Istituto Geografico Centrale

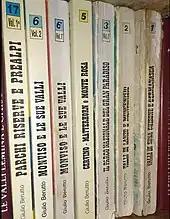
Some issues of the "Guide IGC"

Alongside its maps I.G.C. also published the "Guide IGC", a serie of guide books signed by the alpinist Giulio Berutto, who was one of the authors of CAI reference books making up the "Guida dei Monti d'Italia". Each of Berutto's guide book, consisting in one or two volumes, covers the area of one of the 1:50,000 IGC map with a wide range of hiking, climbing and mountain bike itineraries. Despite its author's death in November 2004, which stopped further issues of the serie, many of the "Guide IGC" are still considered a reference by hikers and alpine huts managers.